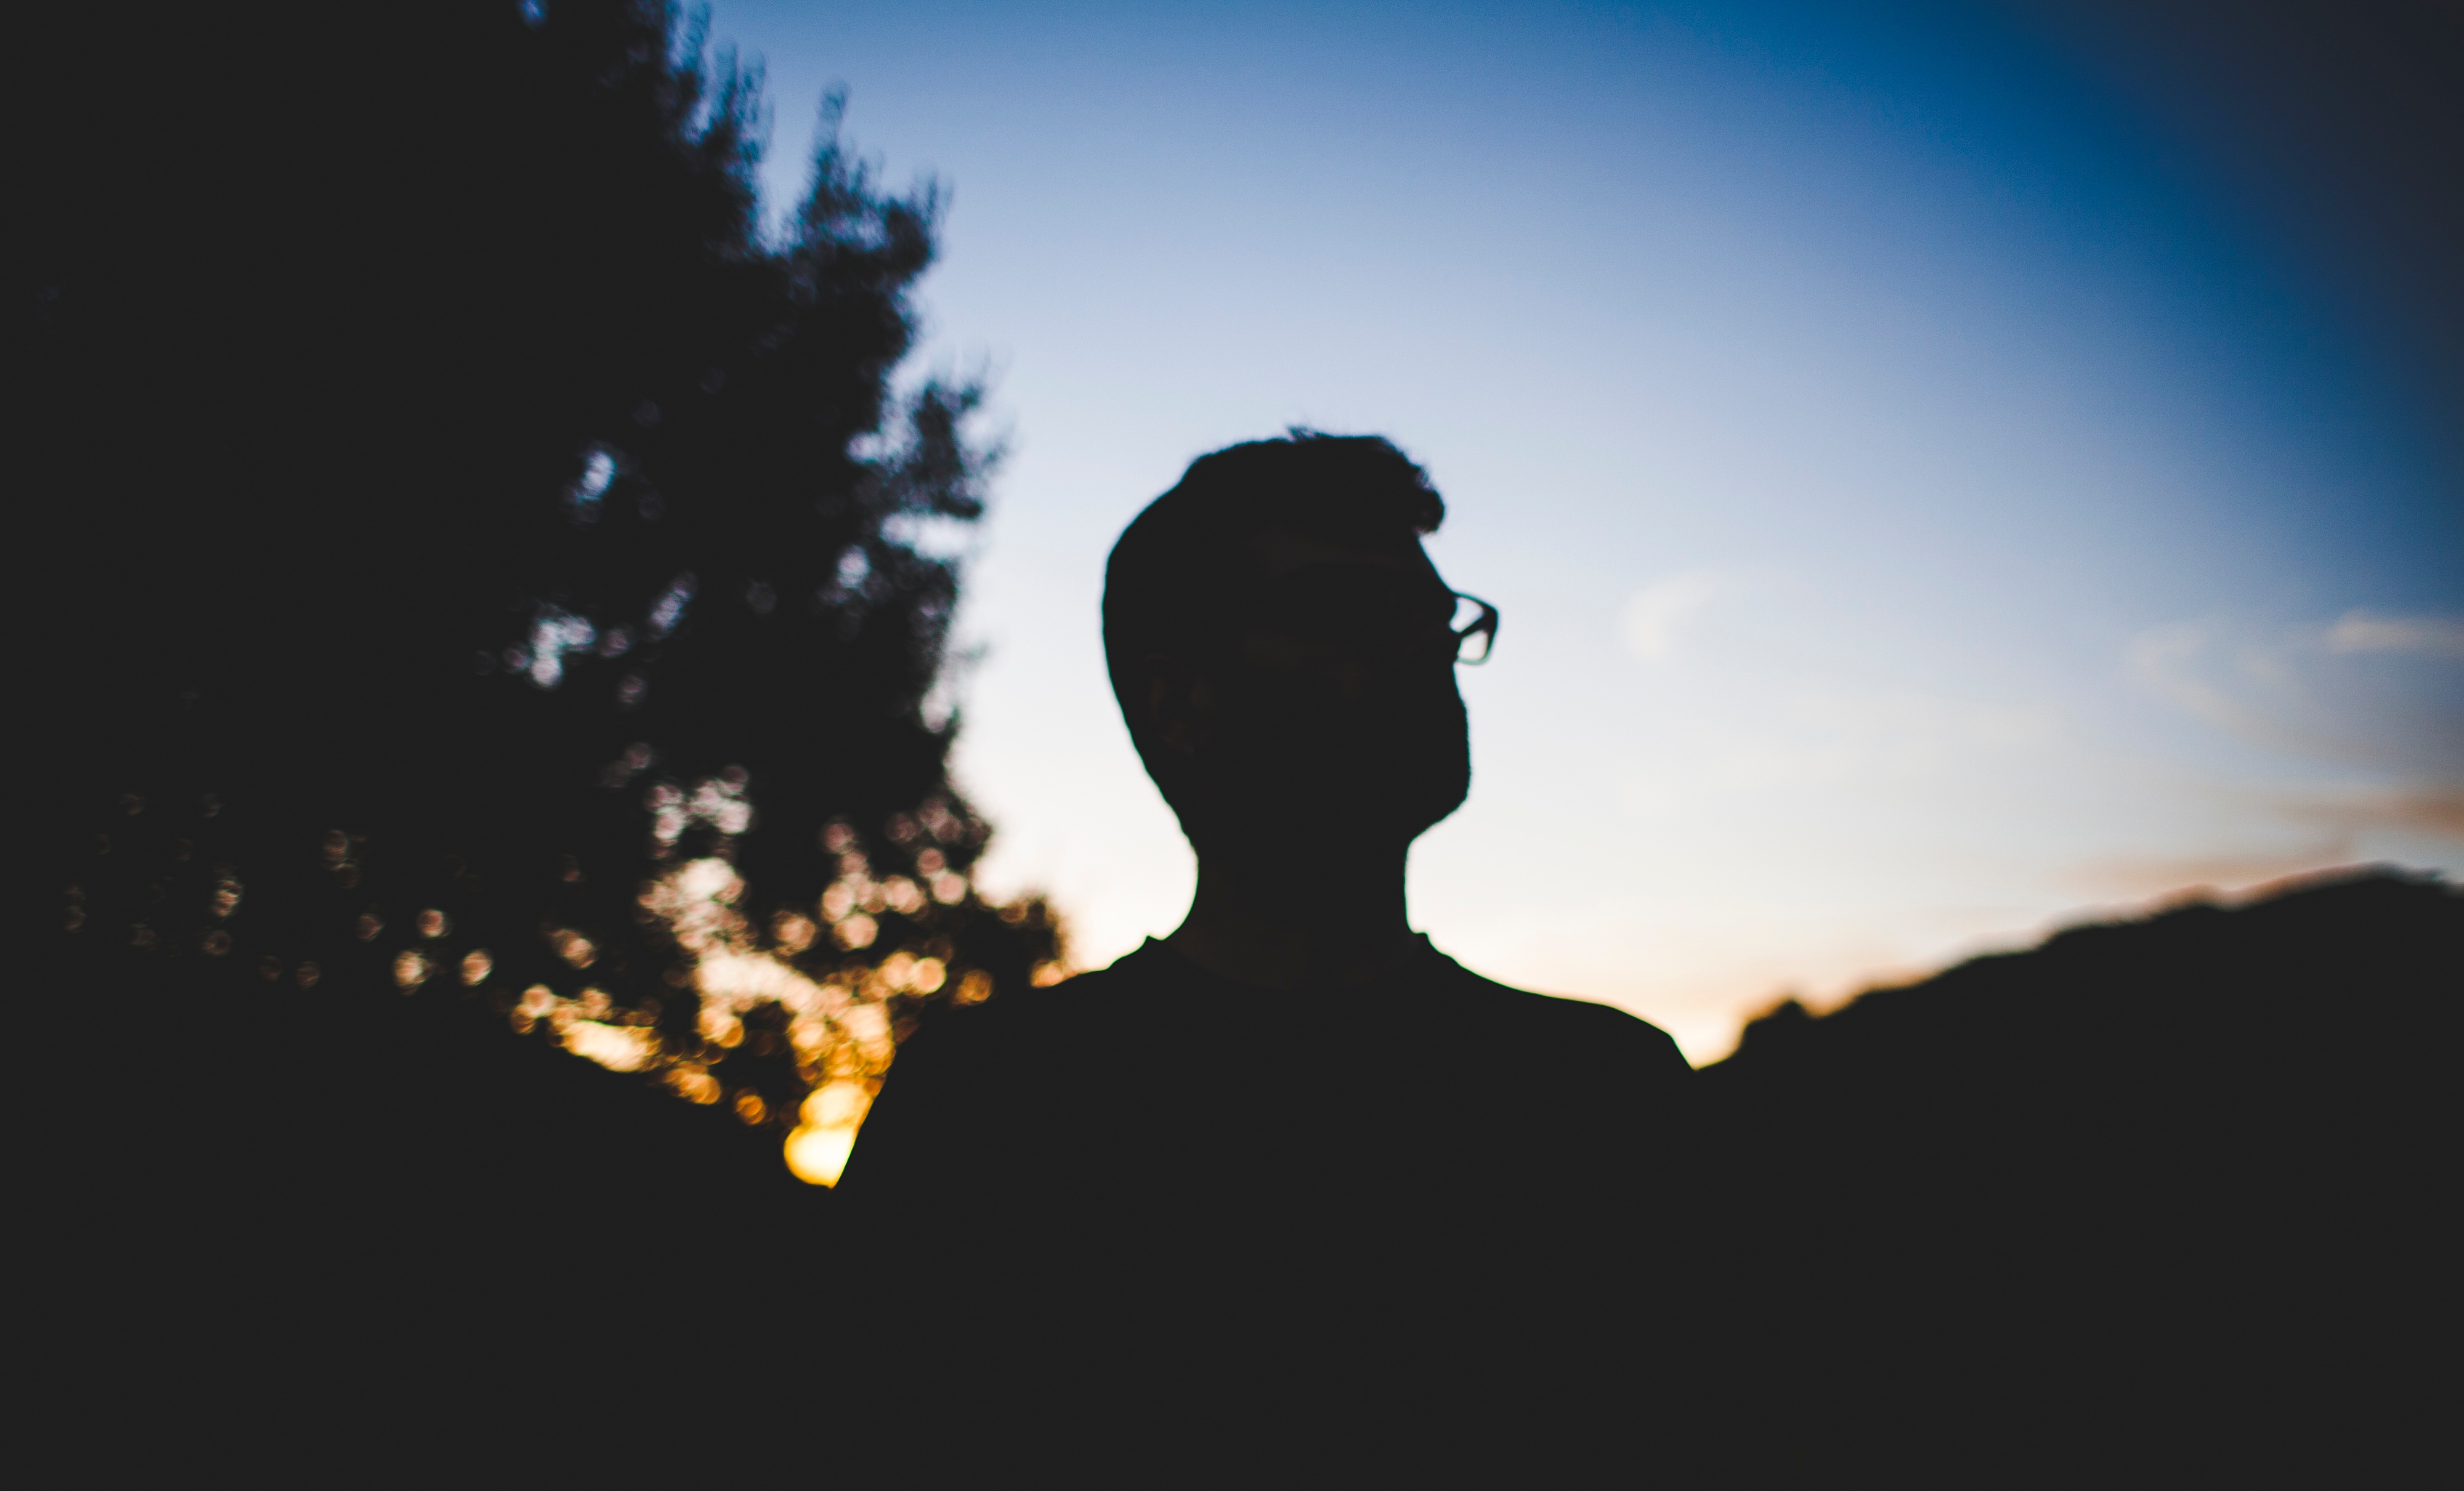
man, silhouette, person, light, cloud, sky, sunset, sunlight, glass, reflection, shadow, darkness